Electoral history of Alexander Mackenzie

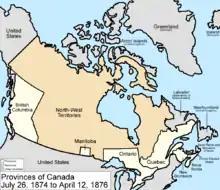
Canada had seven provinces and one territory during Mackenzie's term as Prime Minister.

Mackenzie ranks thirteenth out of twenty-three prime ministers for time in office, with one term in office (1873-1878). He was in office for a total of 4 years and 336 days. He led the Liberal Party in two general elections, winning one (1874) and losing one (1878).